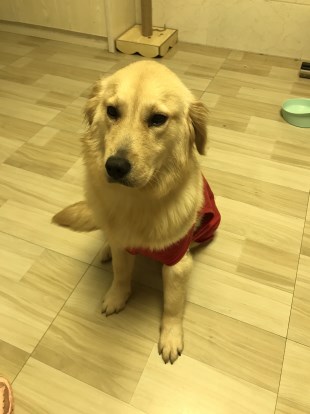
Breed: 5355-n000126-golden_retriever